MacCracken Hall

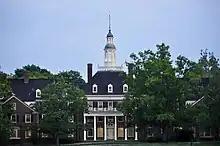
MacCracken Hall, located on Central Quad.

MacCracken Hall was named after Henry Mitchell MacCracken, "one of America's outstanding nineteenth century educators" and an 1857 graduate of Miami University. MacCracken was born in Oxford, Ohio on September 28, 1840, and he entered Miami University in 1852, when he was only 12 years old. He graduated before his 17th birthday in 1857, began teaching at Grove Academy in Cedarville, Ohio, and soon became the principal of schools in South Charleston, Ohio in 1858.